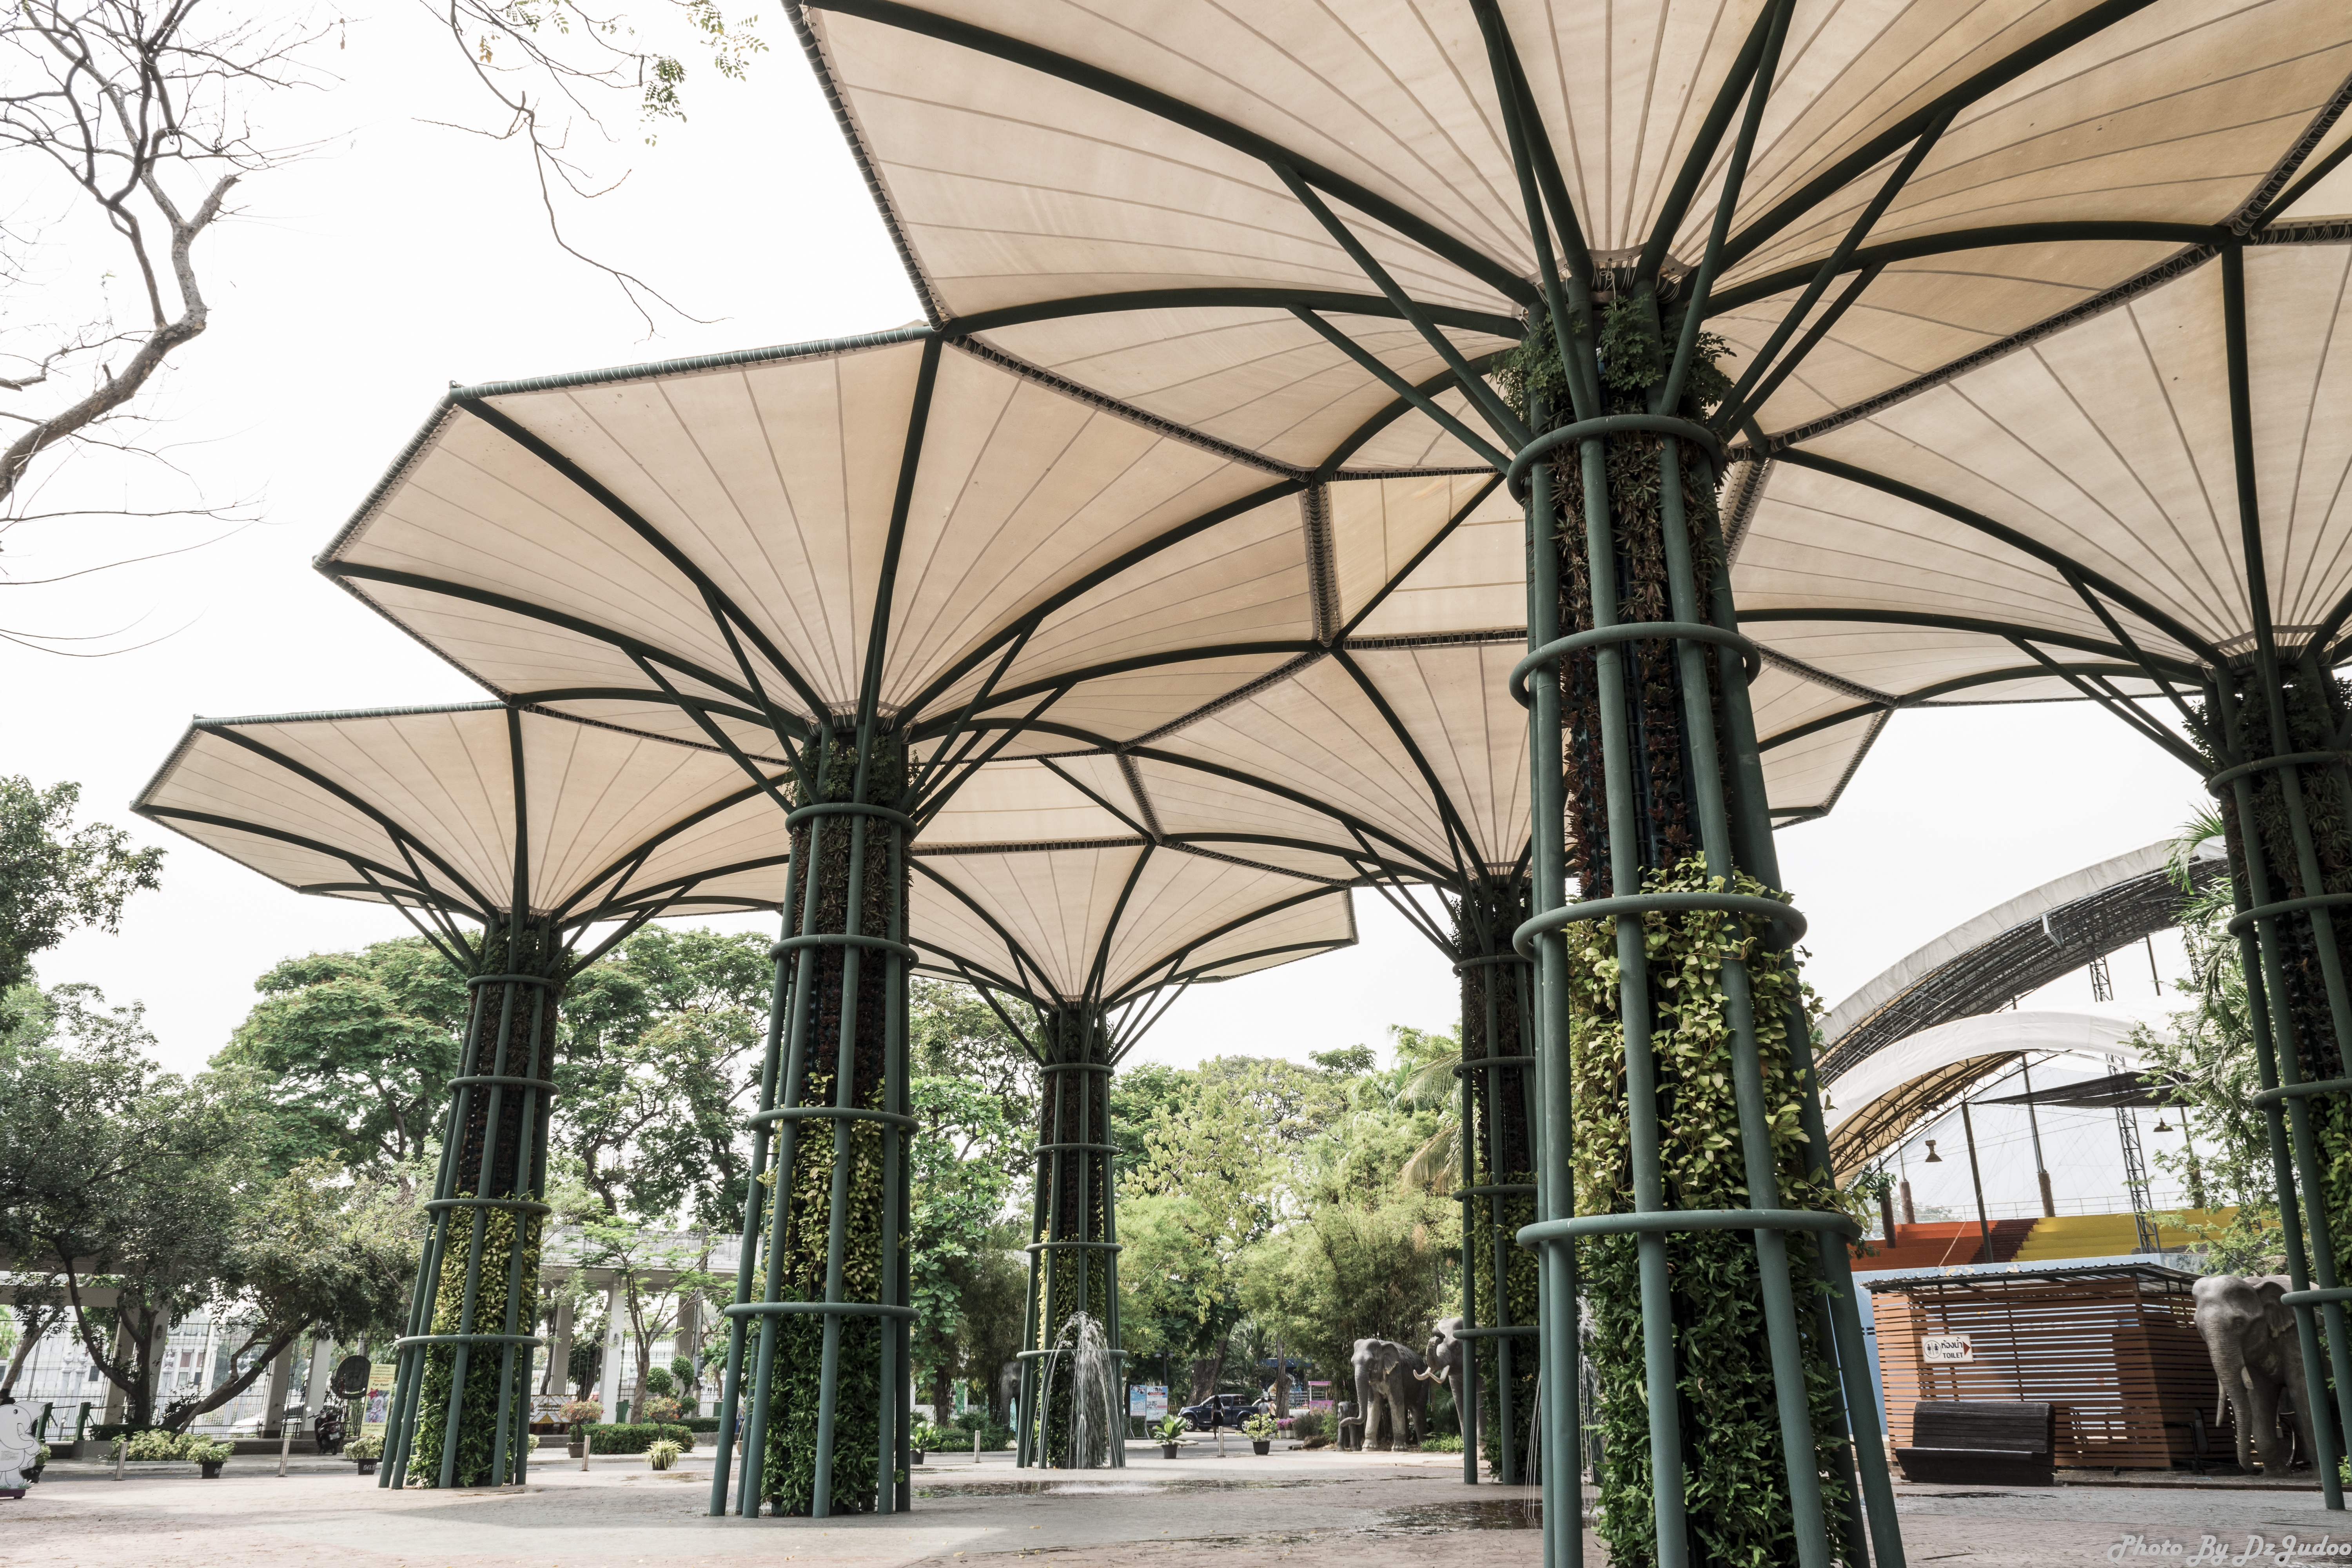
tree, architecture, home, arch, facade, garden, courtyard, pavilion, orangery, estate, outdoor structure, dusit zoo, zoo khao din, ekadinwna